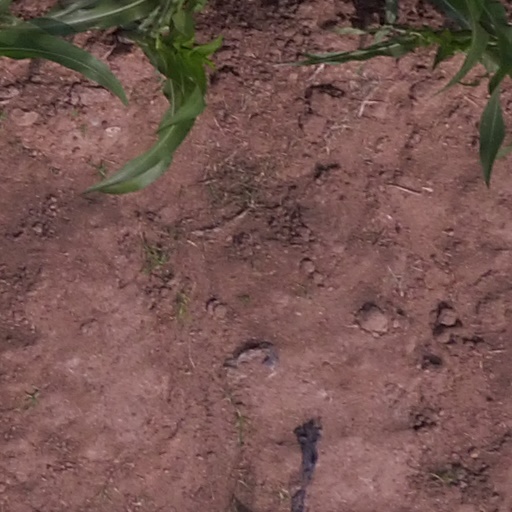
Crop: maize; corn